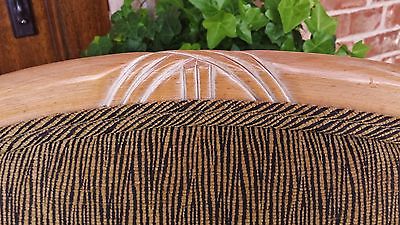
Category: chair